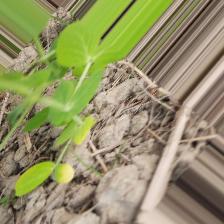
Label: Ascochyta blight